Bryan Witzmann

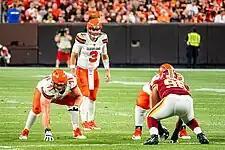
Witzmann (left) in a 2019 preseason game against the Washington Redskins.

On March 22, 2019, Witzmann signed with the Cleveland Browns. The Browns released Witzmann on August 31, 2019.